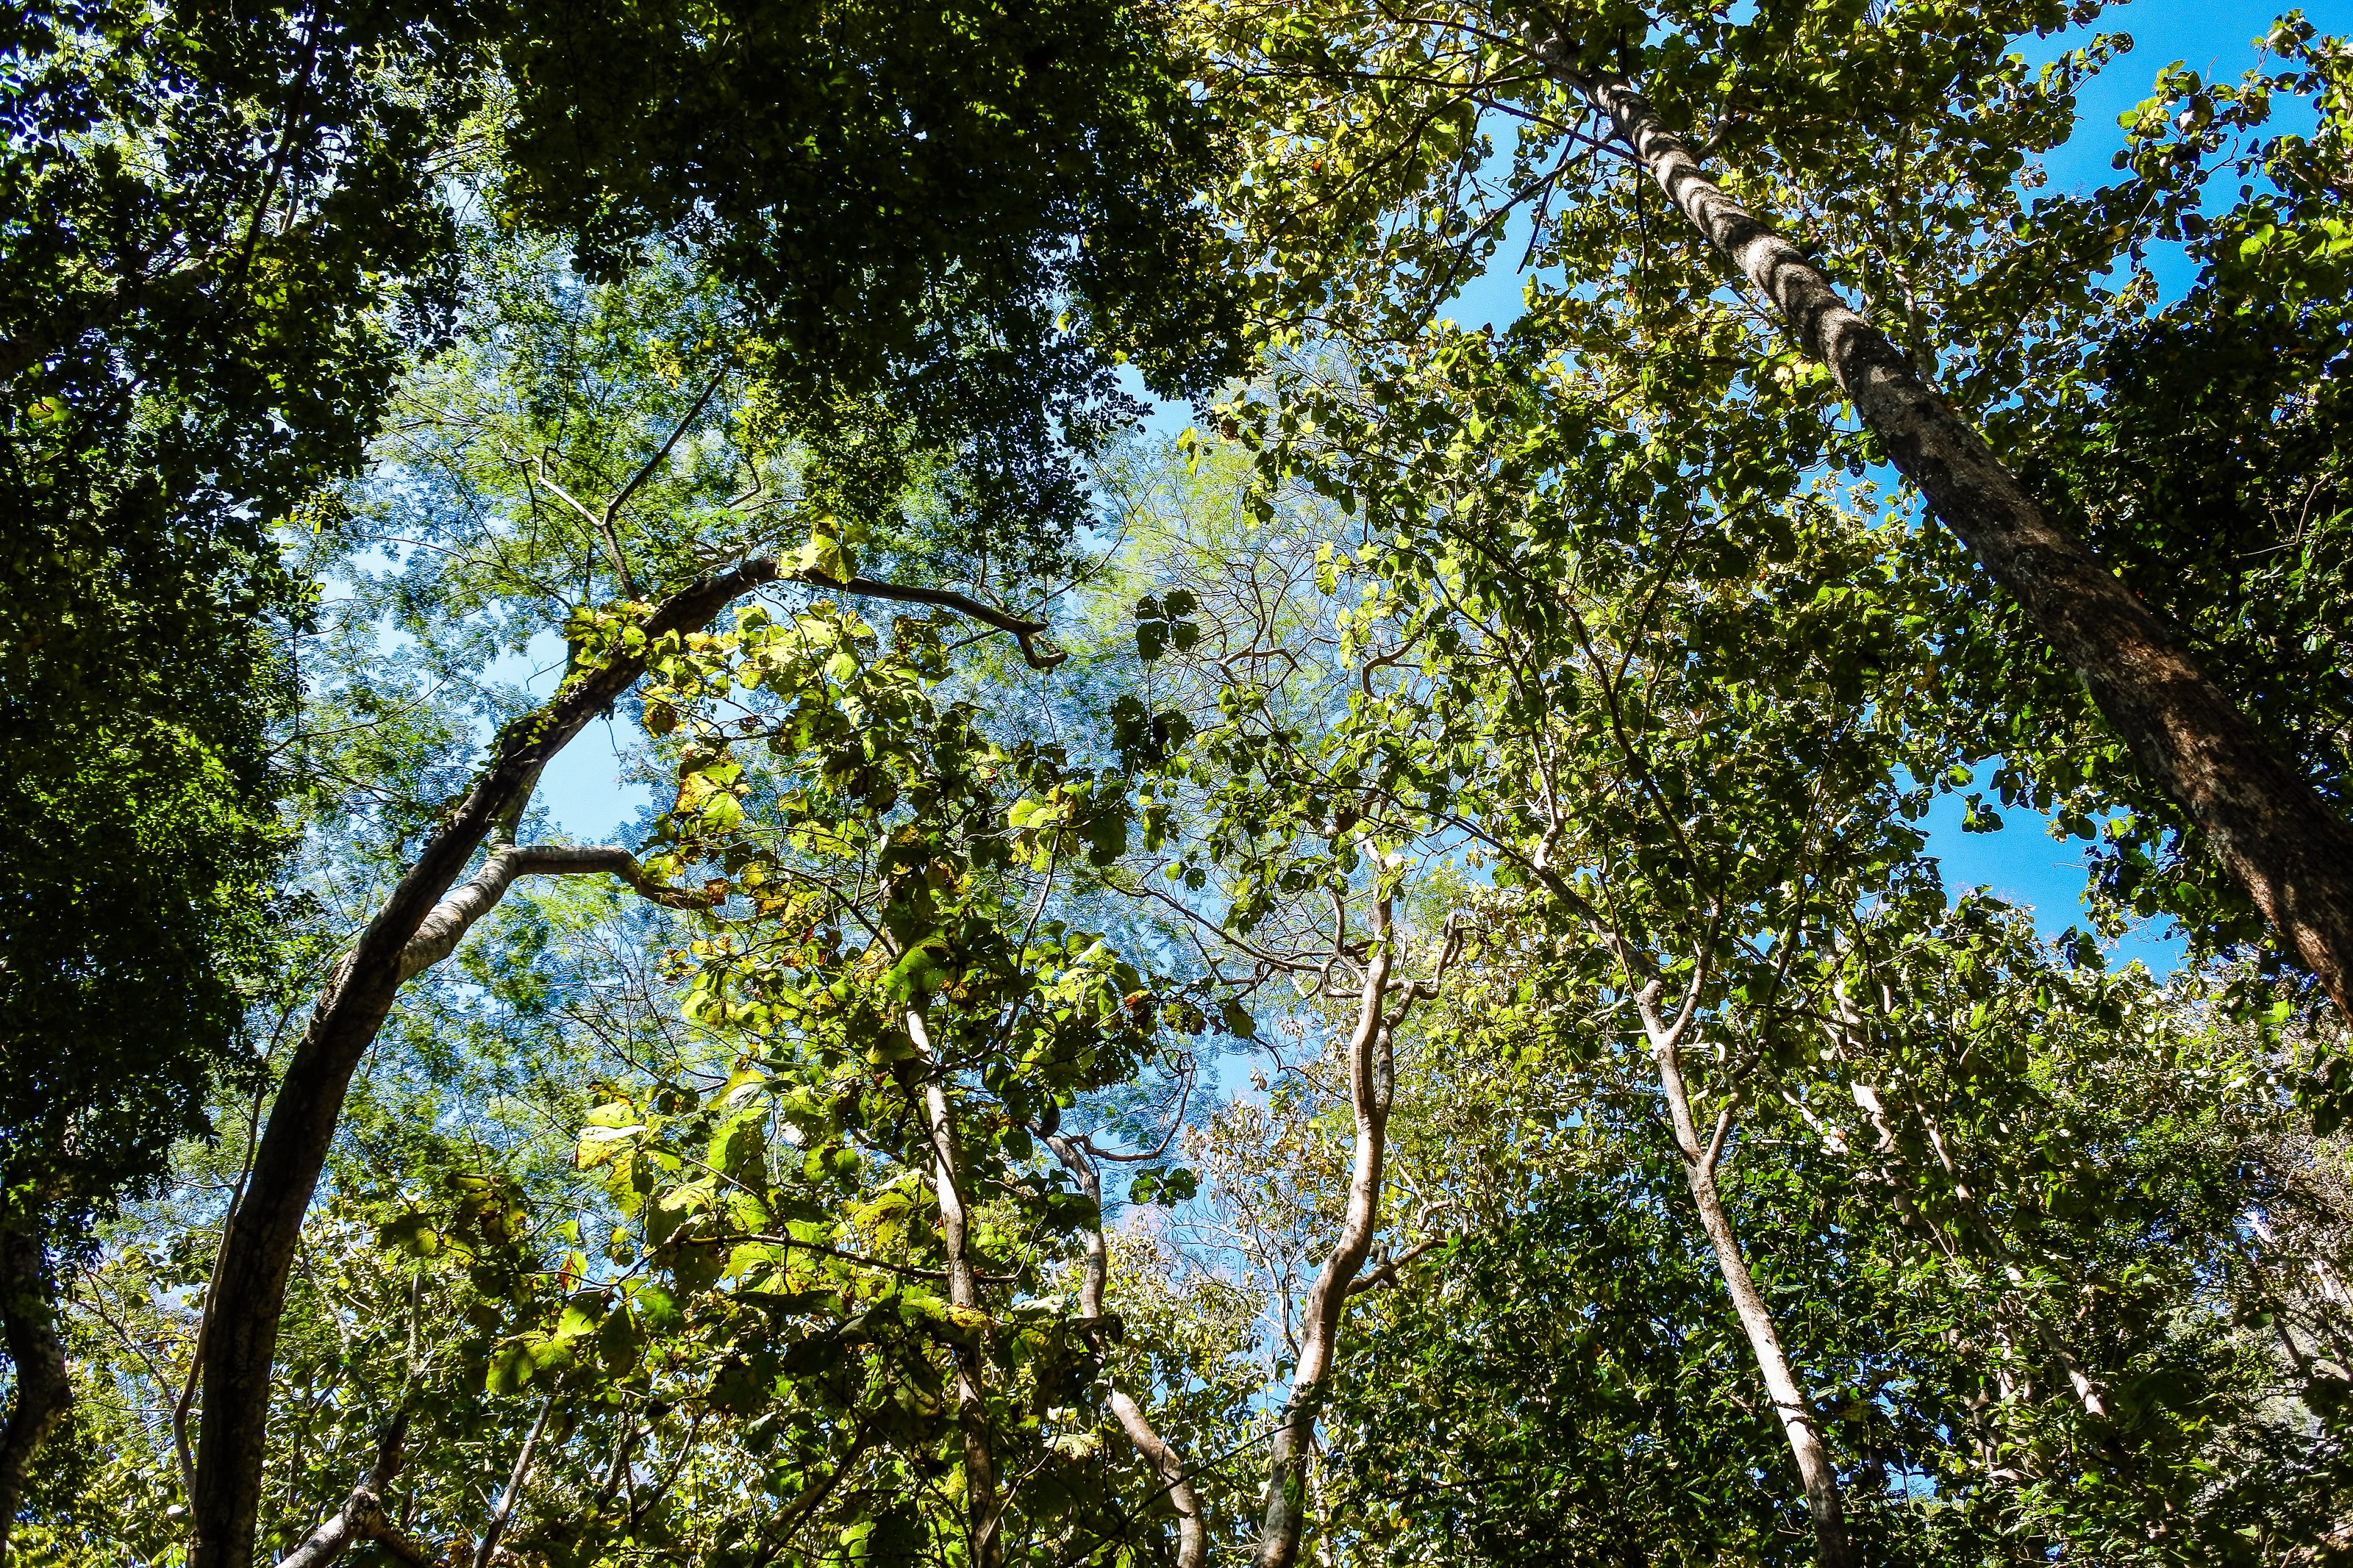
pond, forest, mirror, bright, tourism, scenery, summer, rock, beautiful, swimming, view, thailand, national, wood, sunny, park, wildlife, green, natural, reflection, nature, asia, fishing, tree, many, water, stone, outdoor, environment, blue, light, idyllic, fish, animal, river, fresh, travel, lake, wild, colorful, vegetation, woody plant, natural environment, plant, branch, nature reserve, temperate broadleaf and mixed forest, biome, leaf, tropical and subtropical coniferous forests, trunk, Northern hardwood forest, old growth forest, valdivian temperate rain forest, grove, jungle, spring, sky, sunlight, woodland, birch, birch family, plant stem, deciduous, Canoe birch